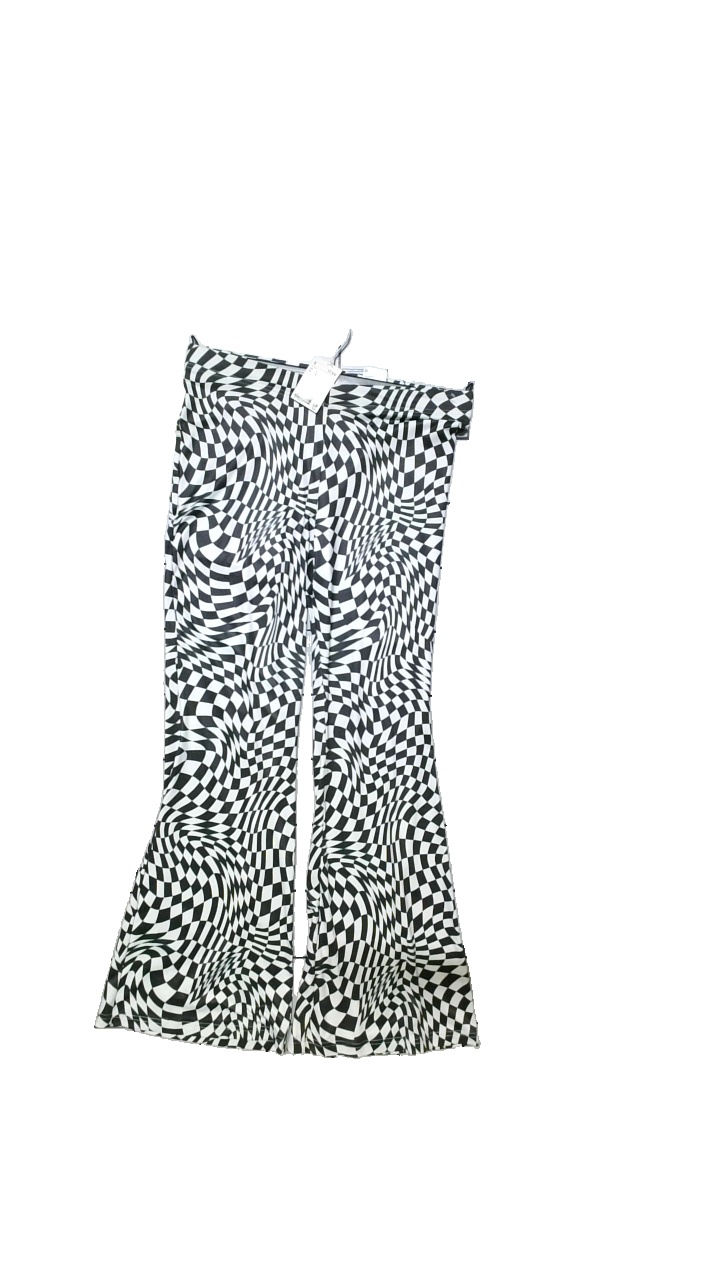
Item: Trousers (Ladies)
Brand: H&m
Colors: Black, White
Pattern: Geometric print
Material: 90% polyester, 10% elastane
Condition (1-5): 5
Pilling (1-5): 5
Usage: Reuse
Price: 50-100